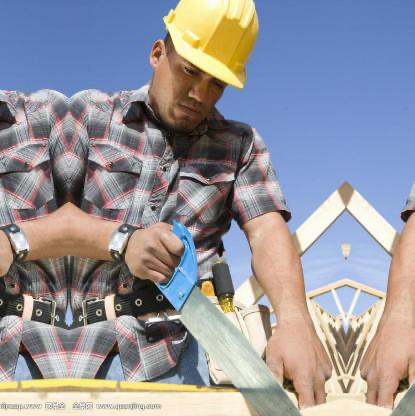
Objects in the image:
label: helmet